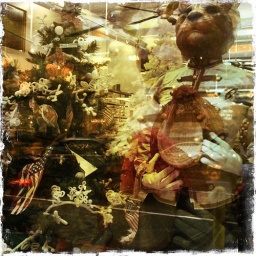
bear in window